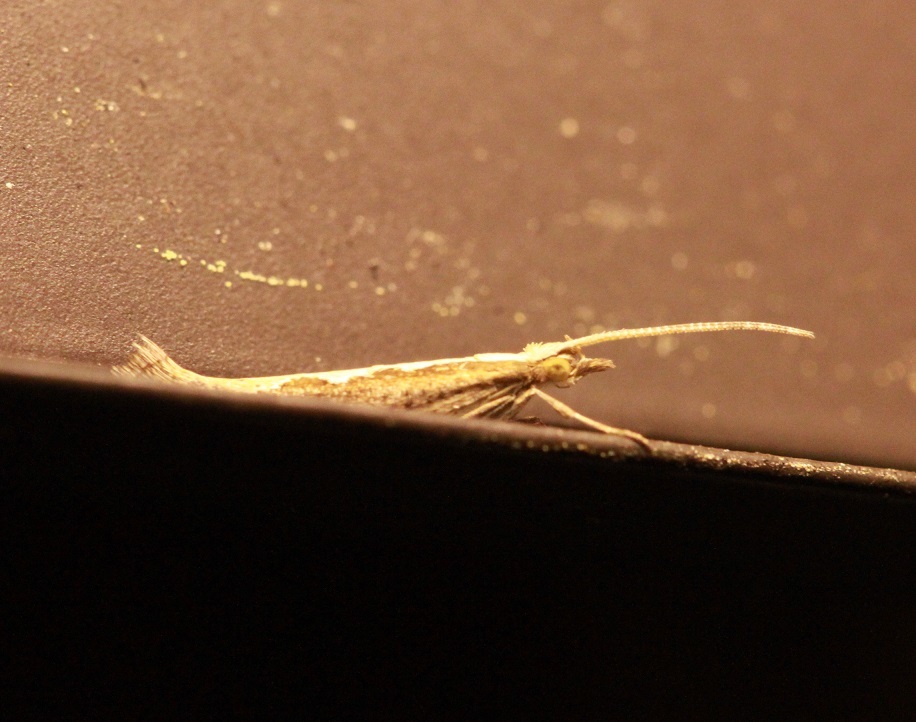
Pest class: diamondback_moth